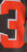
Number: 3